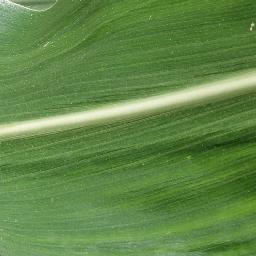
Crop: corn
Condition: (maize)_healthy